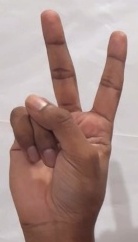
ASL sign: 2